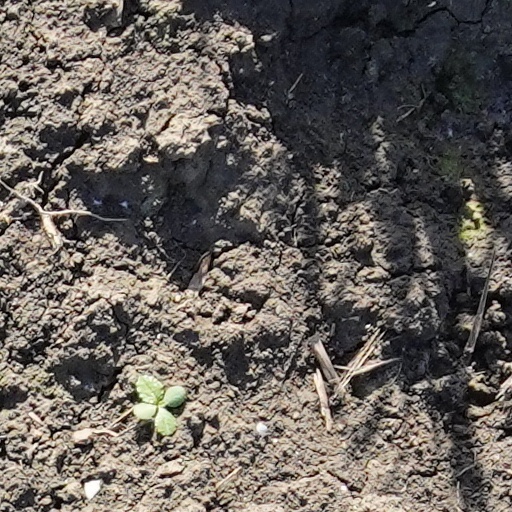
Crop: wheat